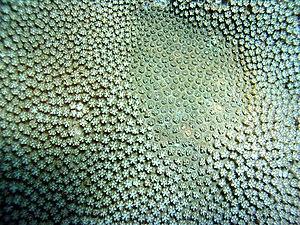
Goniopora est un genre de scléractiniaires, de la famille des Poritidae.